Lochwinnoch, Ontario

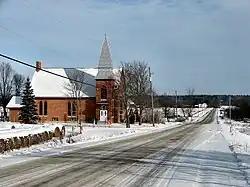
Lochwinnoch

Lochwinnoch is an unincorporated community located in Renfrew County, Ontario, Canada, that straddles Horton Township and McNab/Braeside Township.